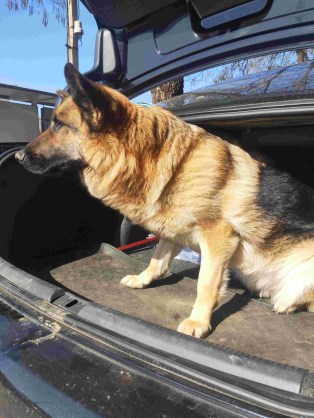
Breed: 3336-n000121-chinese_rural_dog